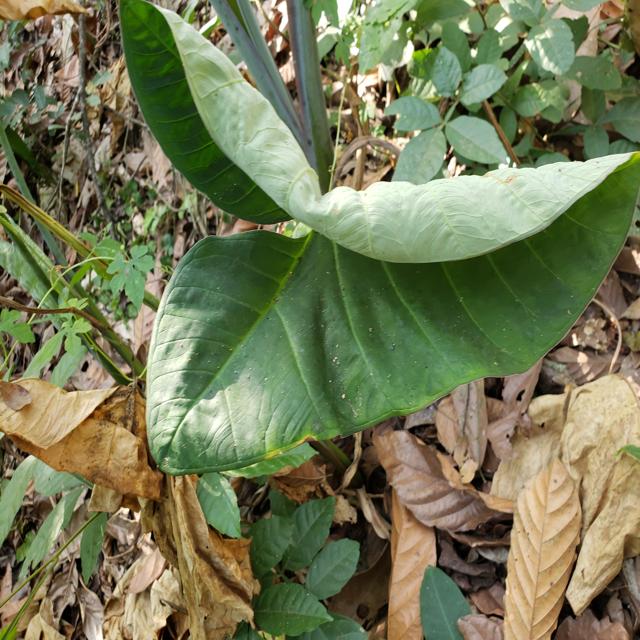
Label: Healthy